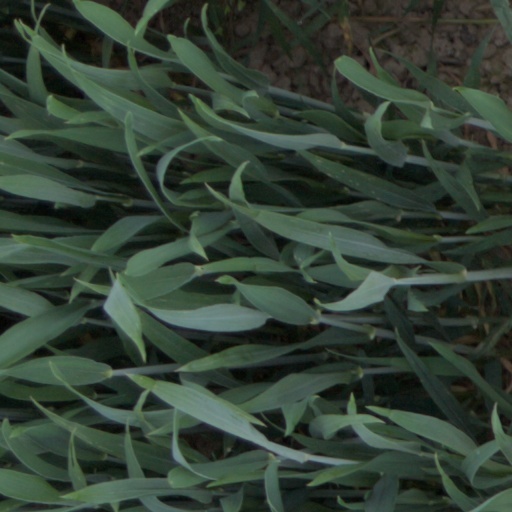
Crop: wheat